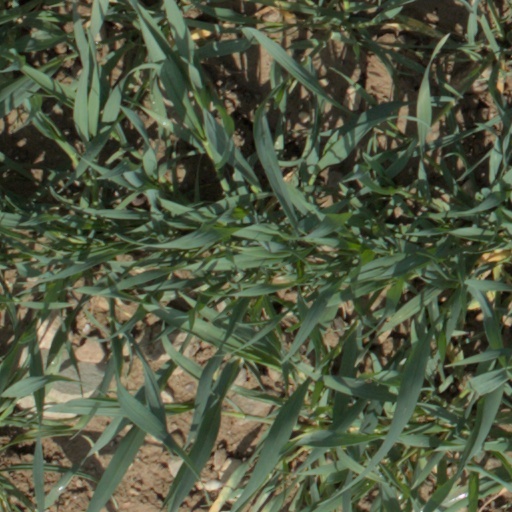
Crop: wheat